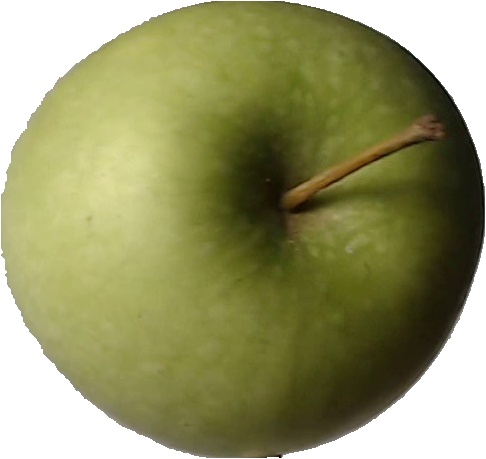
Label: apple_granny_smith_1